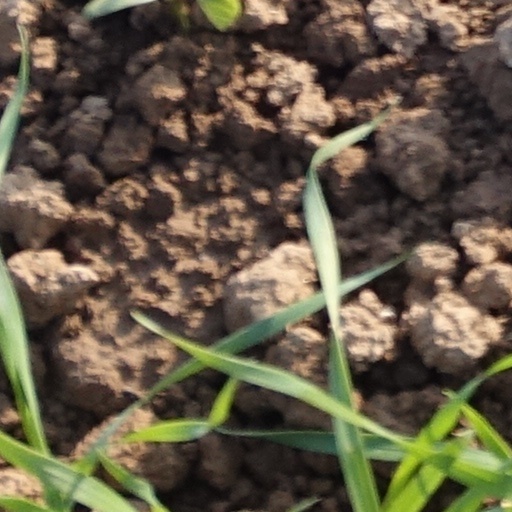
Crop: wheat